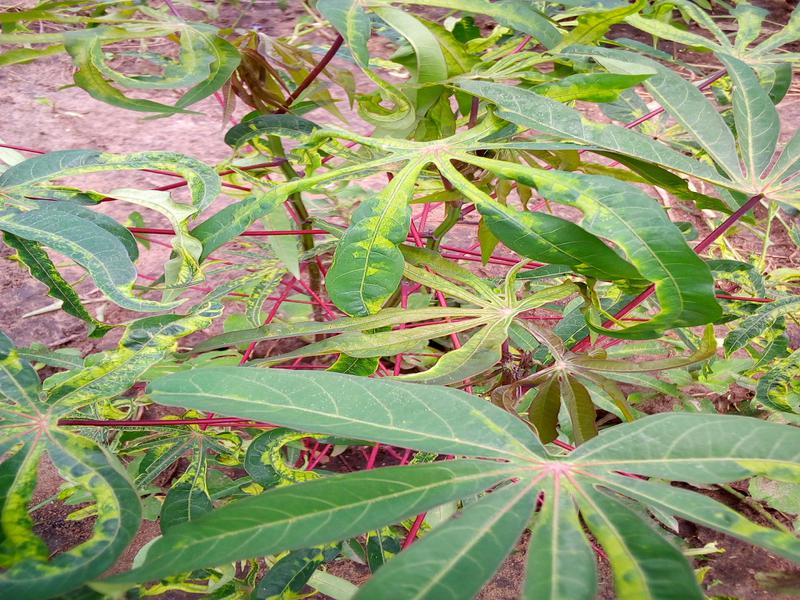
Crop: cassava
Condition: mosaic_disease